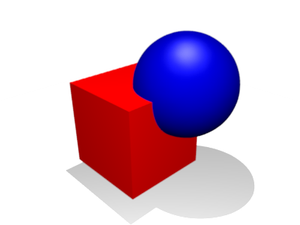
En infographie, la géométrie de construction de solides est une branche de la modélisation des solides.